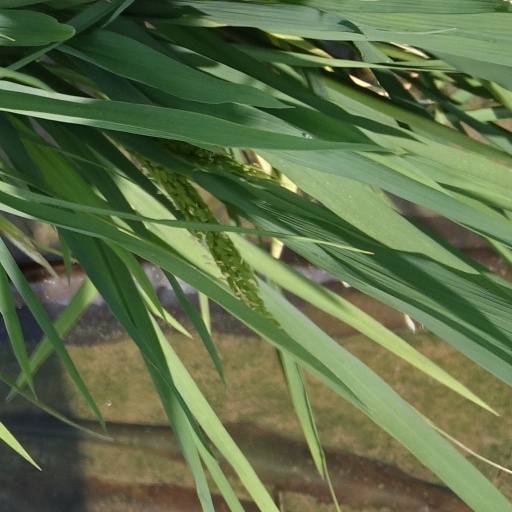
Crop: rice